Prisoners of the Earth

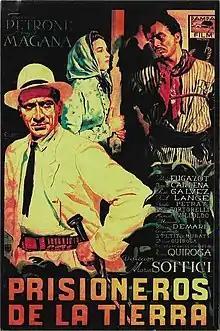
Theatrical release poster

Prisoners of the Earth, also known as Prisoners of the Land, (Spanish: Prisioneros de la tierra) is a 1939 Argentine drama film directed by Mario Soffici, one of the most celebrated films of the Golden Age of Argentine cinema. The film premiered in Buenos Aires. The film is often cited as one of the greatest in the history of Argentine cinema, and established Soffici as a "social" filmmaker. It was awarded by the Municipality of Buenos Aires as the best film of the year, and the Silver Condor Award instituted by the Argentine Association of Film Critics.